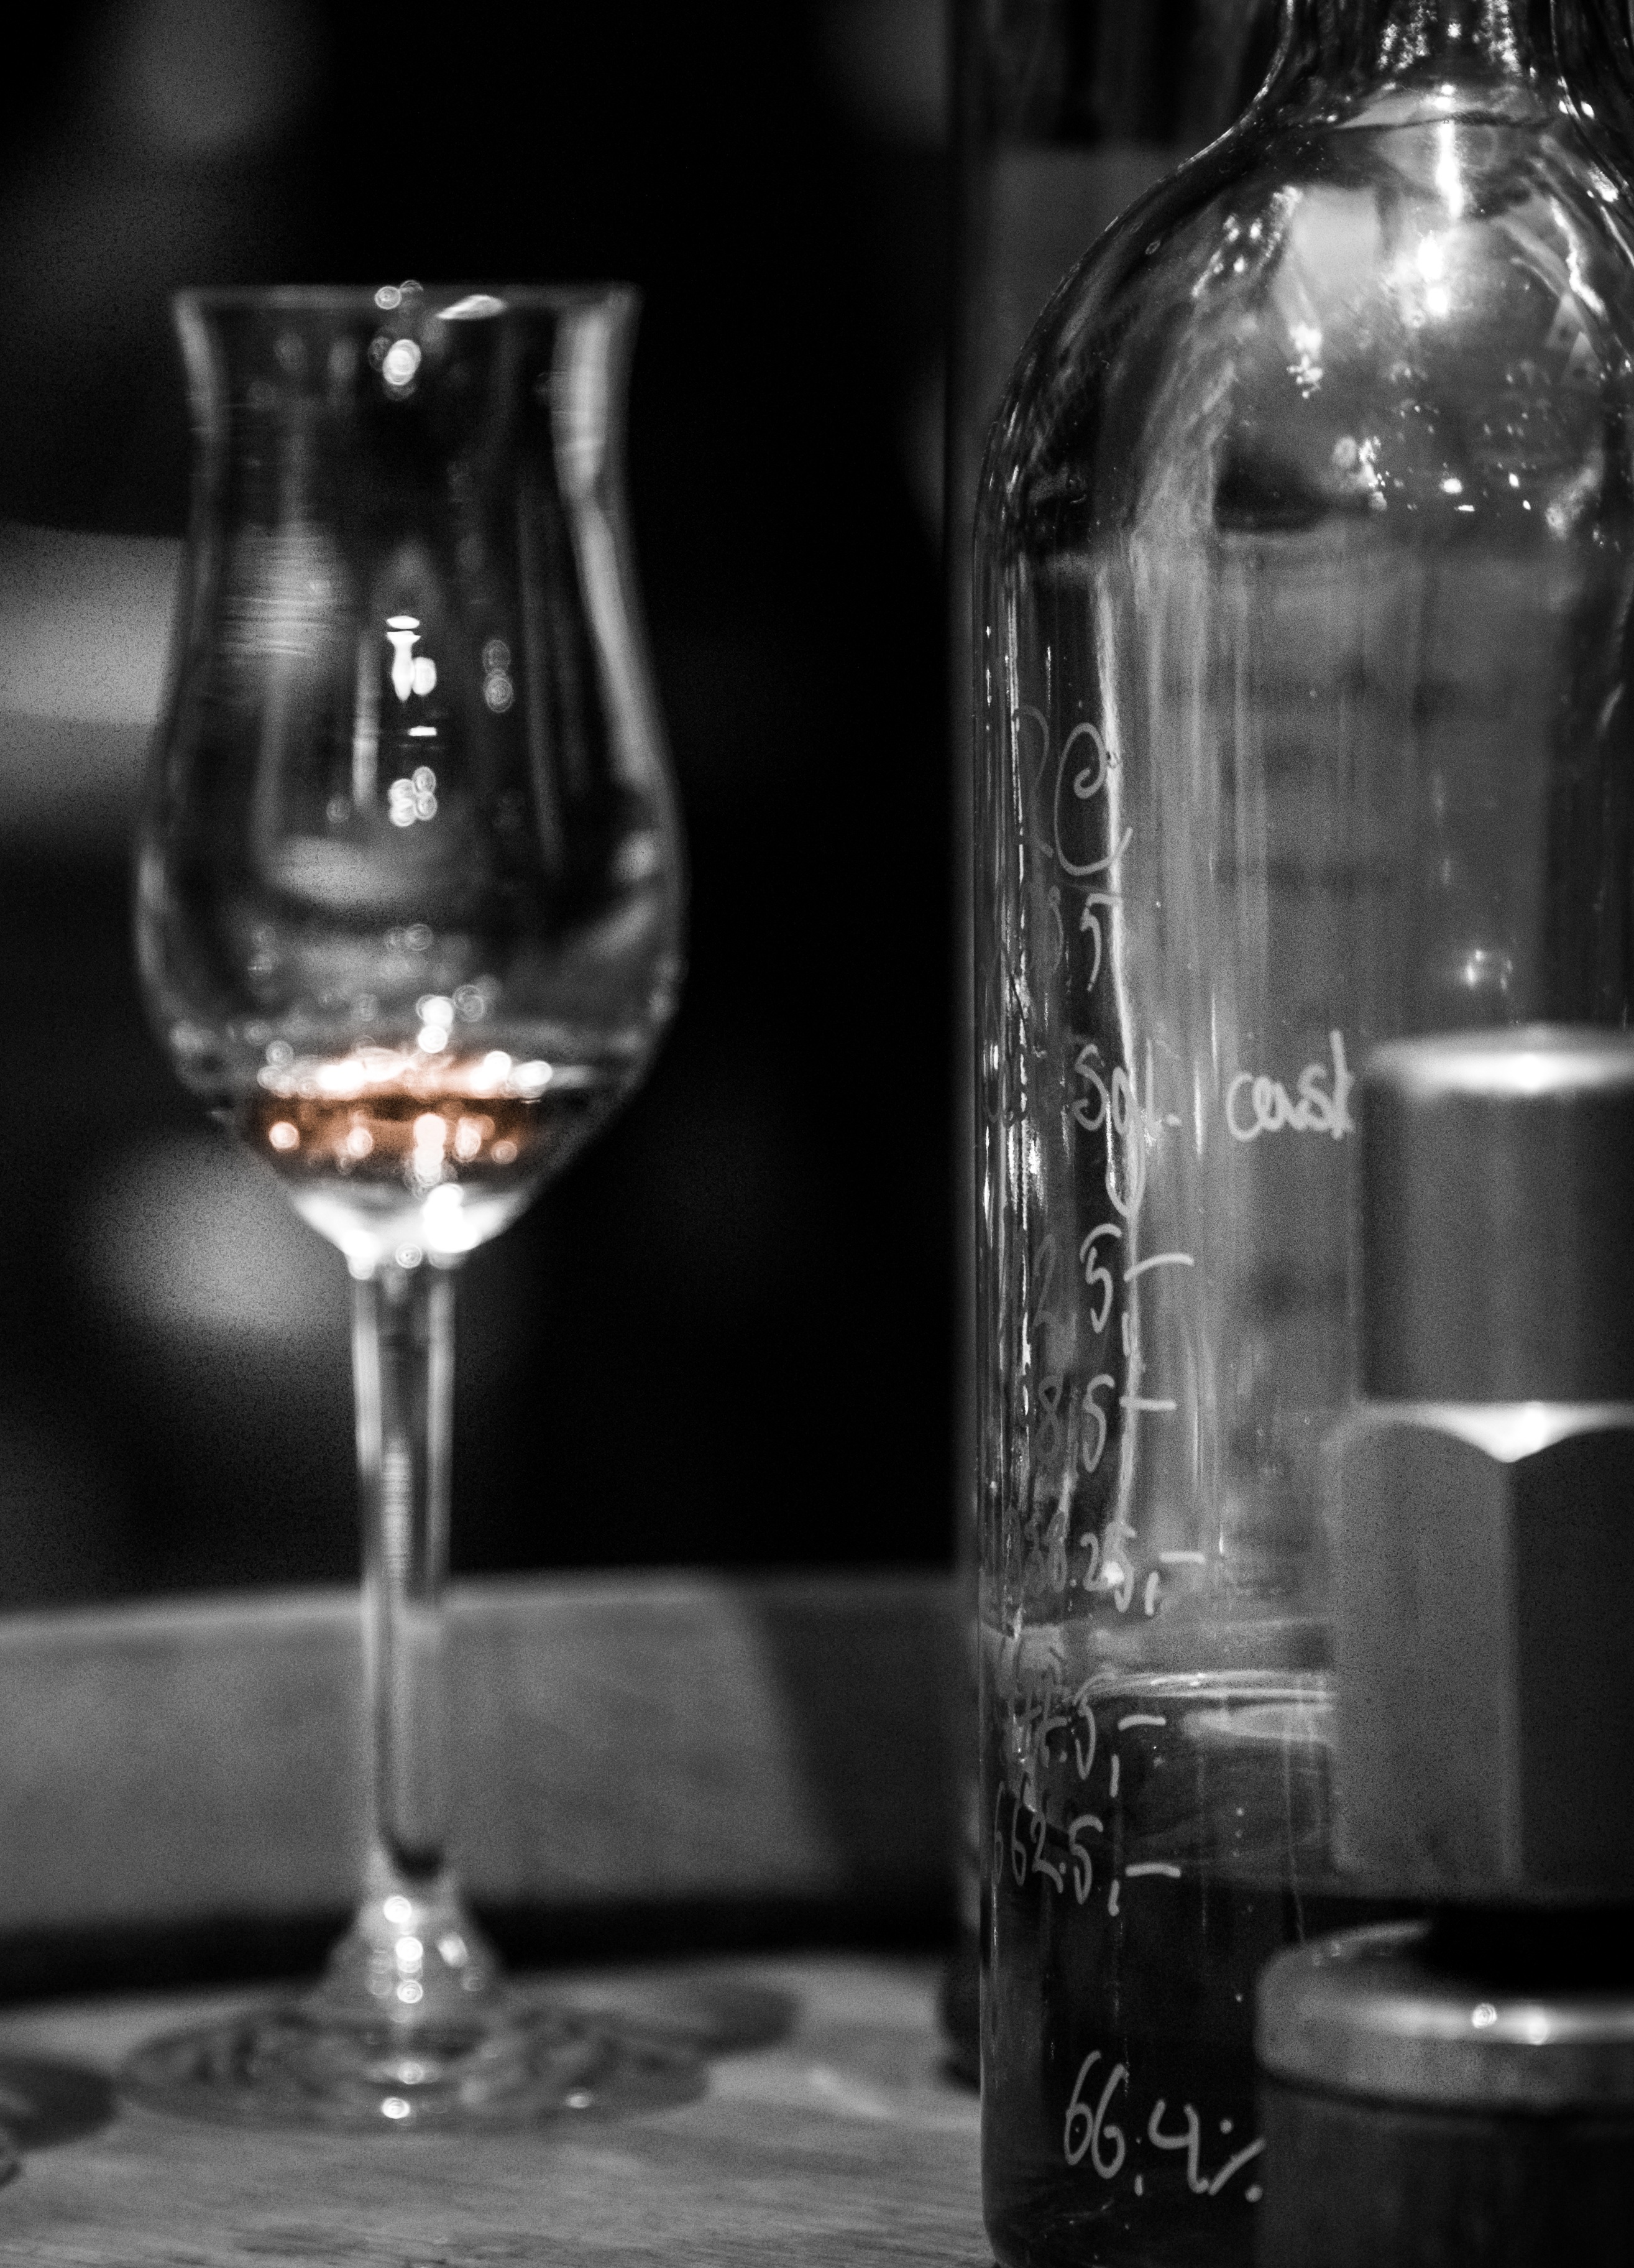
black and white, glass, drink, bottle, monochrome, glass bottle, wine glass, alcoholic beverage, still life photography, monochrome photography, distilled beverage, drinkware